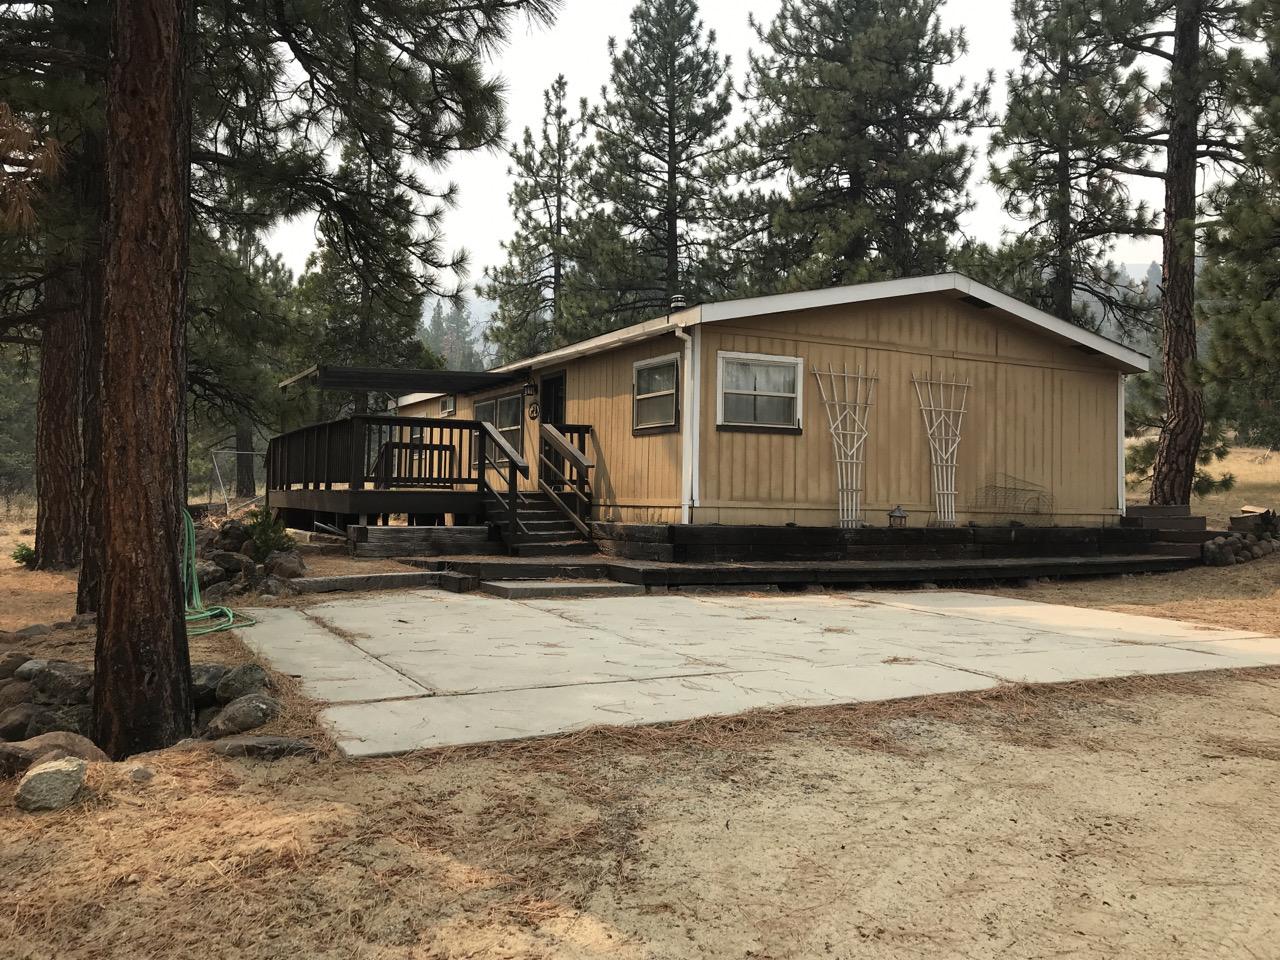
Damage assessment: no_damage